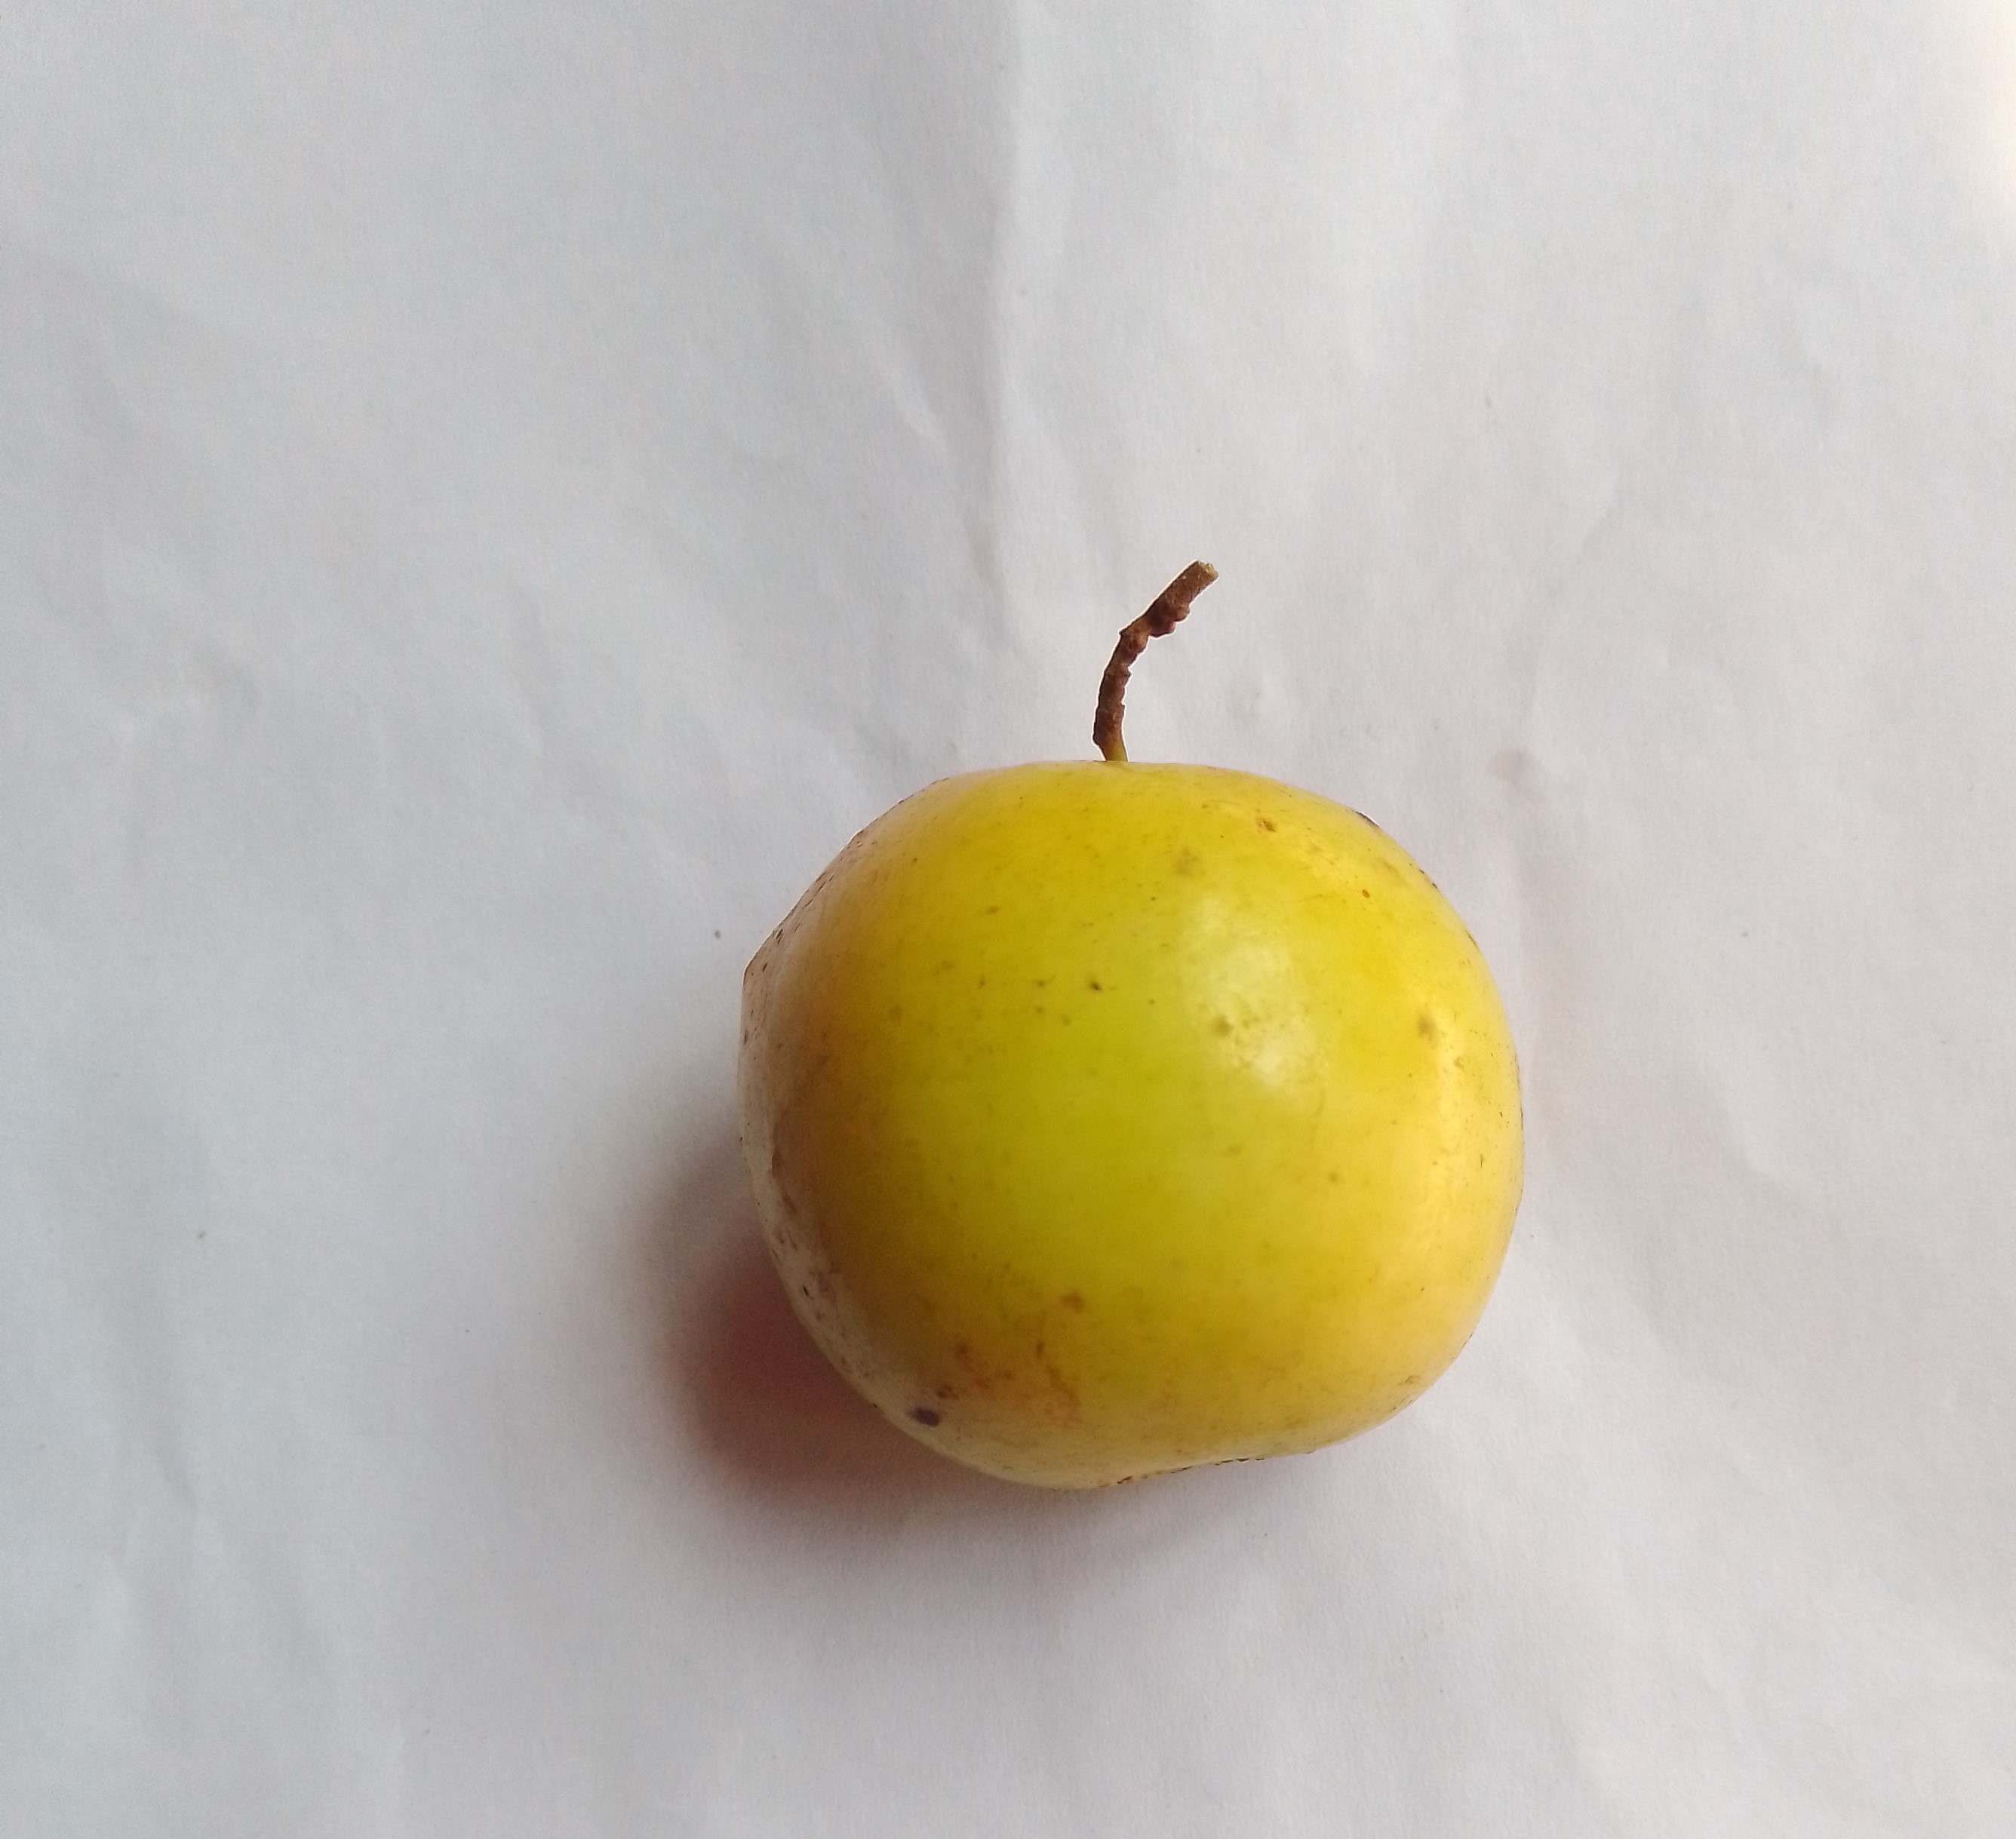
Fruit: jujube
Condition: fresh